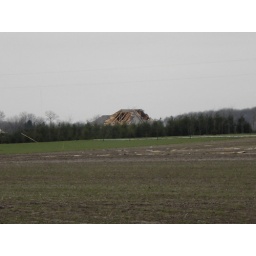
A roof was ripped from a large home by the tornado.